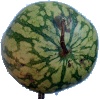
Label: Watermelon 1